Dallas Cowboys

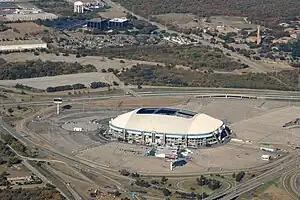
The outside of Texas Stadium in Irving

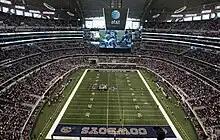
AT&T Stadium during a game

With the Dallas Cowboys traditionally hosting Thanksgiving Day games, the team donned new uniforms when they unveiled their white "Double-Star" jersey for the first time on November 24, 1994. This game later became synonymous with future Cowboys Head Coach (2010–2019); then 3rd string Quarterback Jason Garrett as he led a come-from-behind victory against the Green Bay Packers.